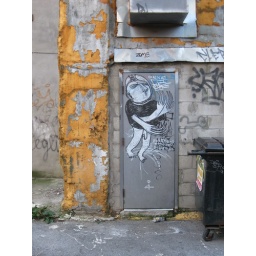
Doorway, alley between Avenue Du Parc and Rue Jeanne-Mance. The building is covered in yellow foam.